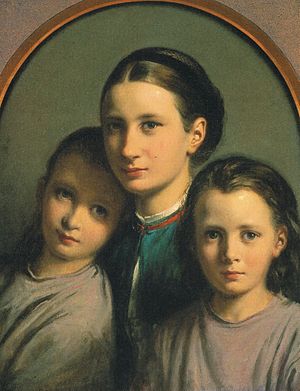
Wilhelm Marstrand / Eftermæle
Marstrand: Othilia, Julie, og Christy Marstrand (ca. 1871).
Maleri (c 1871) af Wilhelm Marstrand. Forestiller malerens 3 døtre. Fra venstre til højre: Othilia, Julie, og Christy Marstrand.
Wilhelm Nicolai Marstrand var en dansk maler, bror til Osvald og Troels Marstrand. I sin samtid blev Marstrand udråbt som en af de største danske kunstnere nogensinde. Han blev uddannet på Kunstakademiet fra 1826 til 1833 under C.W. Eckersberg og regnes, ligesom en del andre Eckersberg-elever, for at tilhøre den danske guldalder. Marstrand blev medlem af Akademiet i 1843 og professor i 1848. Han var desuden direktør for Akademiet 1853-1857 og fra 1863 til sin død.